Senedd

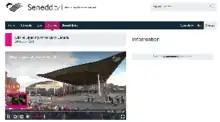
Screenshot of the front page of senedd.tv in 2022

The debating chamber in Cardiff Bay, the "Senedd" ("Senate"), was designed by the Richard Rogers Partnership, and built by Taylor Woodrow, with environmental, mechanical, electrical and plumbing design by BDSP Partnership. It uses traditional Welsh materials, such as slate and Welsh oak, in its construction, and the design is based around the concepts of openness and transparency. The timber ceiling and centre funnel, manufactured and installed by BCL Timber Projects (sub-contracted by Taylor Woodrow) is made from Canadian sourced Western Red Cedar.